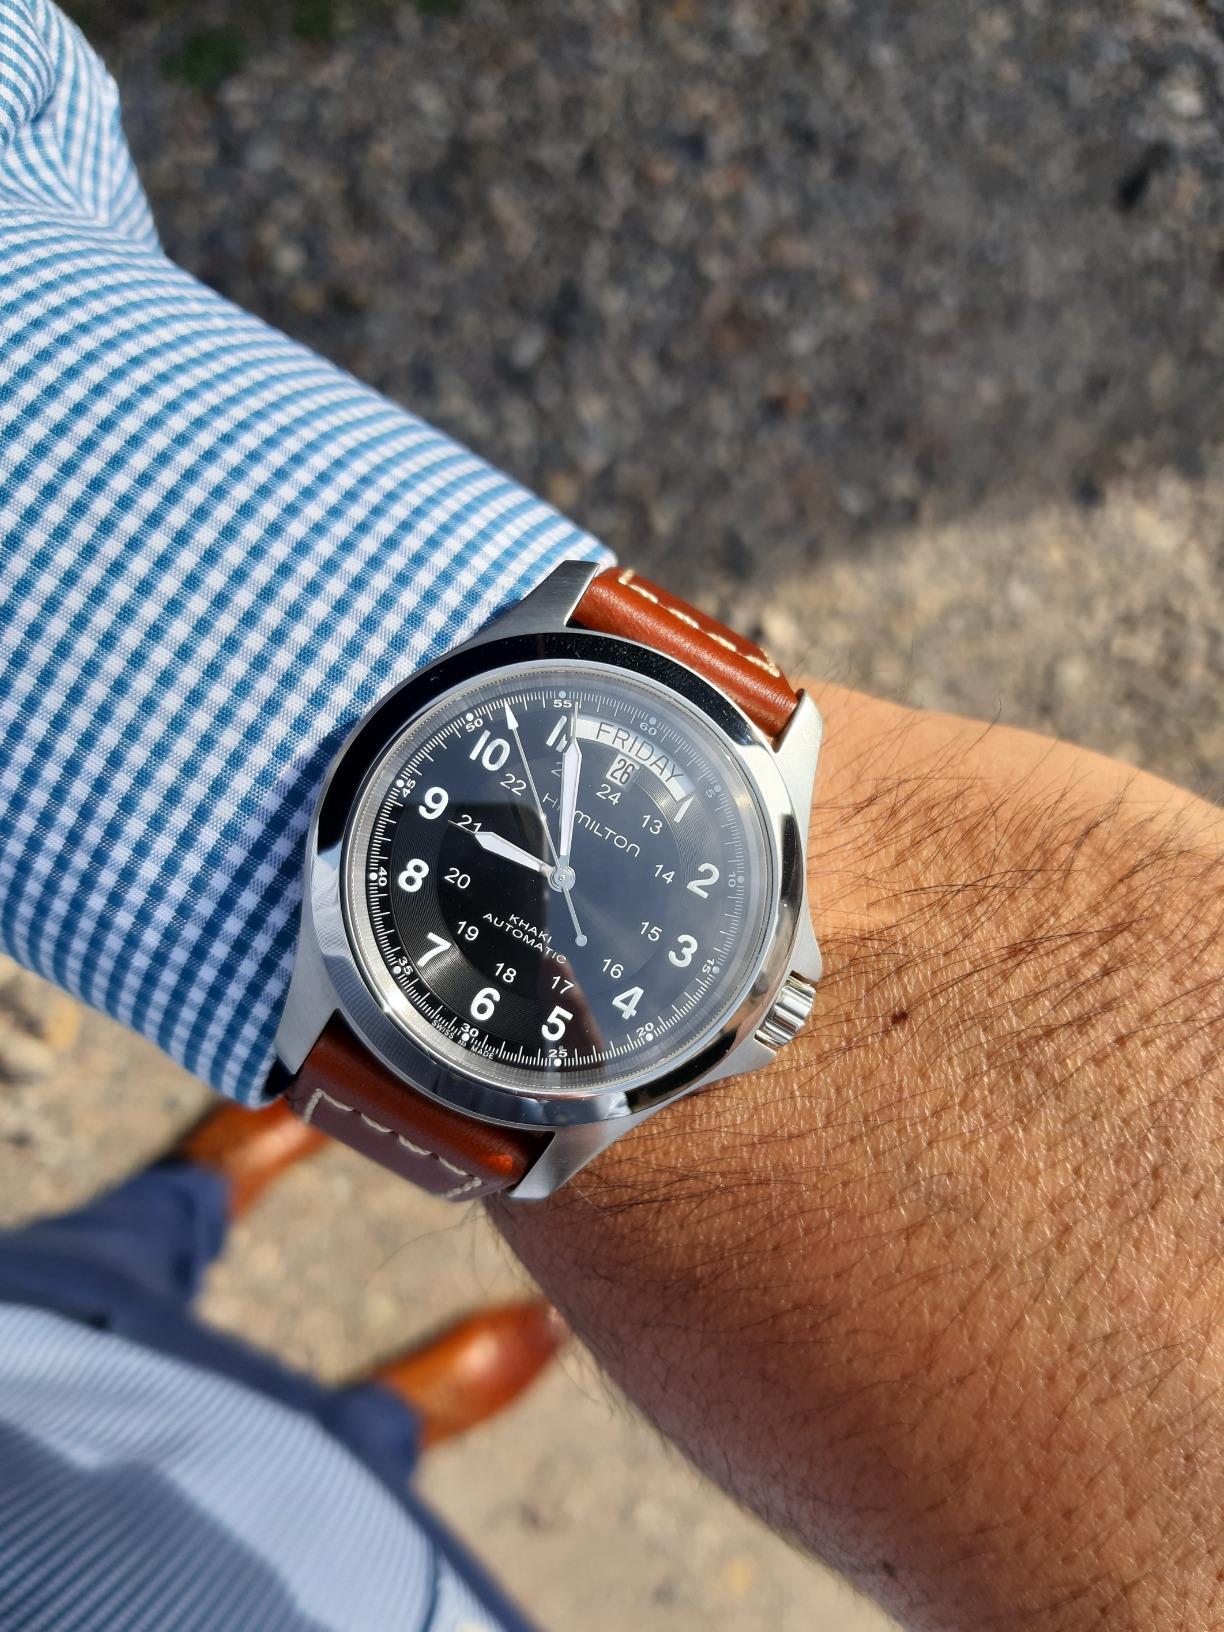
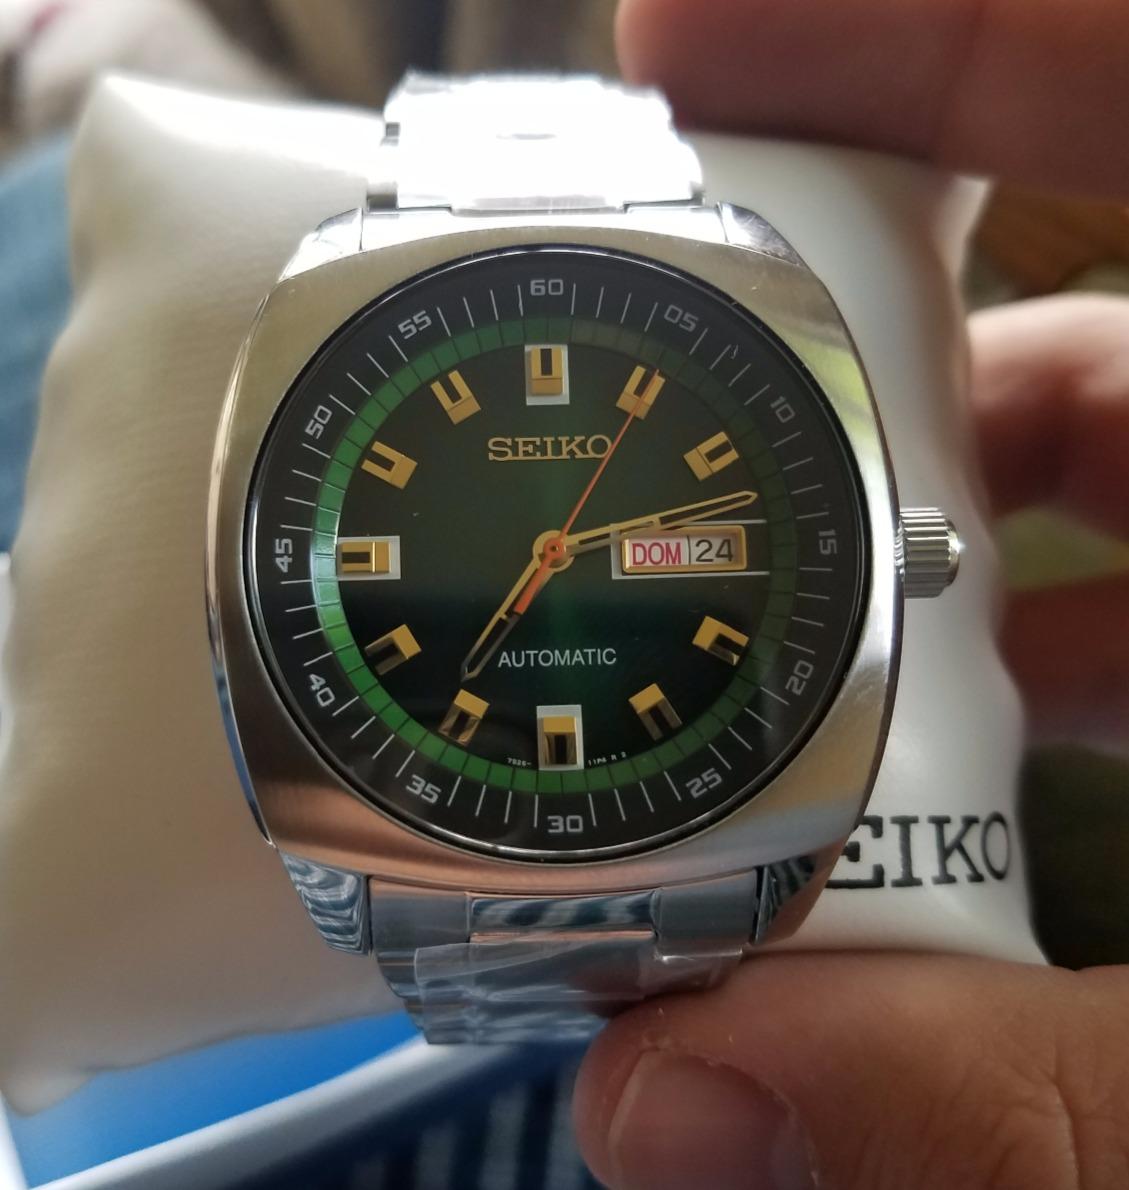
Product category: accessories_watch
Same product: no